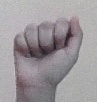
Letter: saad